Novomessor cockerelli

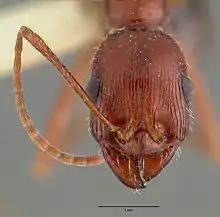
Head of worker

"Novomessor cockerelli" is a large brown ant with a blackish gaster, long legs and an elongated head. It can be recognised by the two distinctive spines on the propodeum. It can be distinguished from the rather similar "Novomessor albisetosus" by the shape of its head. It cannot sting but is very aggressive and has a powerful bite.